Zestaponi

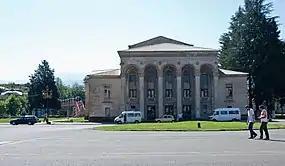
Zestaponi Theatre

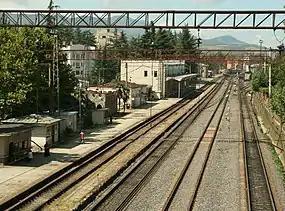
Zestaponi railway station

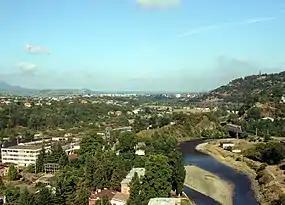
View from Shorapani fortress

Zestaponi is the administrative center of Zestaponi District in Western Georgia. Zestaponi is the center of an ancient, historical part of Georgia – Margveti, which is a part of Imereti province. Zestaponi is the center of Margveti's Eparchy of the Georgian Orthodox Church. Zestaponi is situated in the furthest east of the Colchis Plateau, and is built on both banks of the Qvirila River.